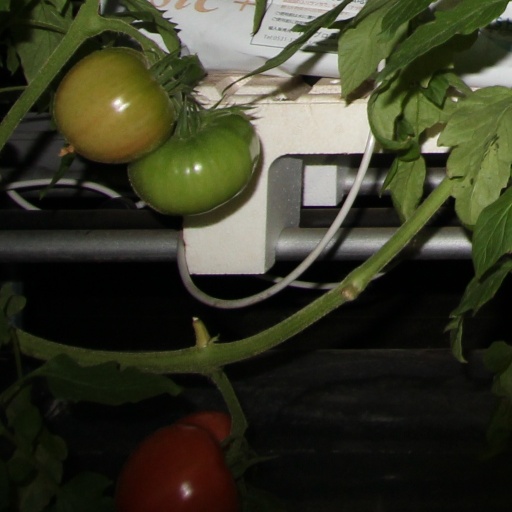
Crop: tomato